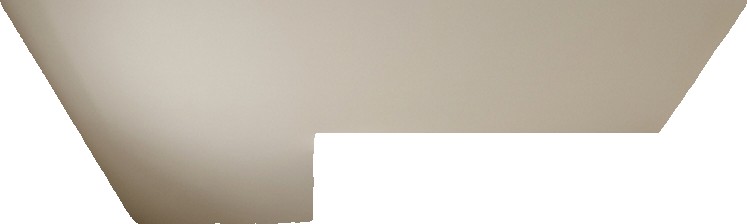
Surface category: ceiling